Willem Joseph van Ghent

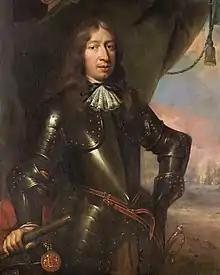
Van Ghent by Jan de Baen

Willem Joseph van Ghent (14 May 1626 – 7 June 1672) was a Dutch States Navy officer and nobleman. His surname is also sometimes rendered Gendt or Gent; he was the first commander of the Dutch marines.